Leopold Damrosch

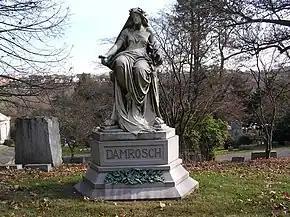
Grave of Damrosch in Woodlawn Cemetery

In 1883, Damrosch traveled extensively through the west with his orchestra. In September 1884, he began a remarkable series of operatic performances as General Manager and chief conductor of the Metropolitan Opera in New York. The company had experienced great financial losses during its first season of Italian opera under director Henry Abbey. For its second season it turned to Damrosch to direct the company in German repertory. The company comprised some of the greatest artists of the German opera houses, and, in contrast with the hitherto prevailing mode, every part, even the smallest, was carefully presented. Twelve of the operas performed were comparative novelties, the most important of which were Wagner's "Tannhäuser", "Lohengrin", and "Die Walküre", and Beethoven's "Fidelio". This proved to be Damrosch's last effort. He conducted every performance except during the last week of his life, when he took a severe cold, from which he never recovered. He died in New York City in 1885. His funeral was held at the Metropolitan Opera House. Damrosch was buried in Woodlawn Cemetery in The Bronx, New York City.